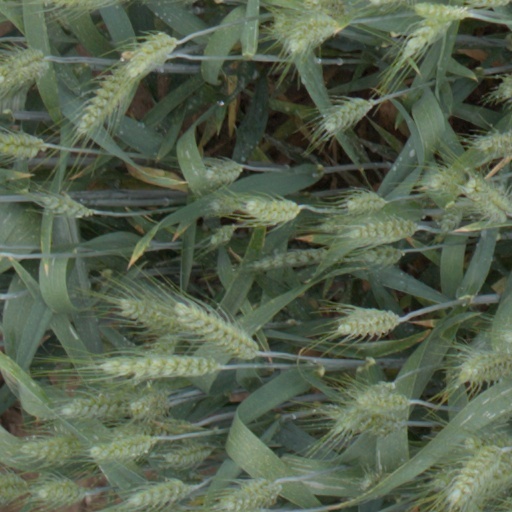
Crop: wheat